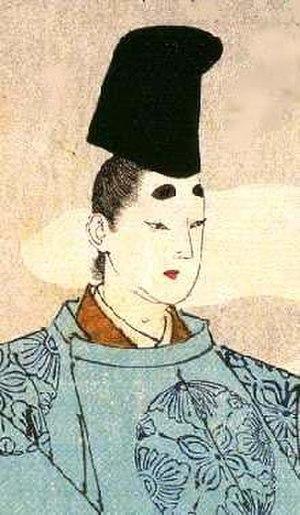
L'empereur Ichijō était le soixante-sixième empereur du Japon, selon l'ordre traditionnel de la succession, et a régné de 986 à 1011.